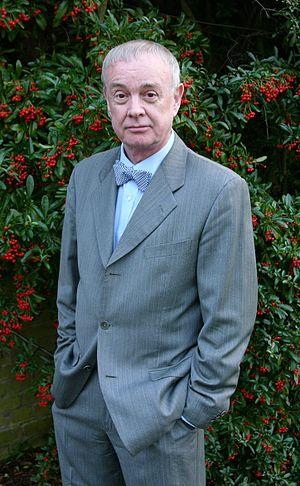
Duncan Madsen Pirie est un auteur et essayiste britannique, cofondateur et président actuel de l’Adam Smith Institute, think tank néolibéral fondé dans les années soixante-dix.